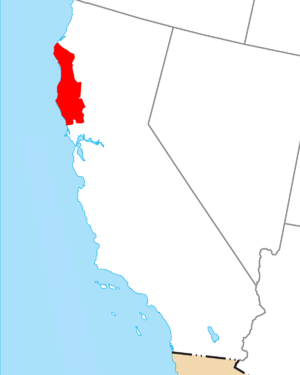
Taricha rivularis est une espèce d'urodèles de la famille des Salamandridae.